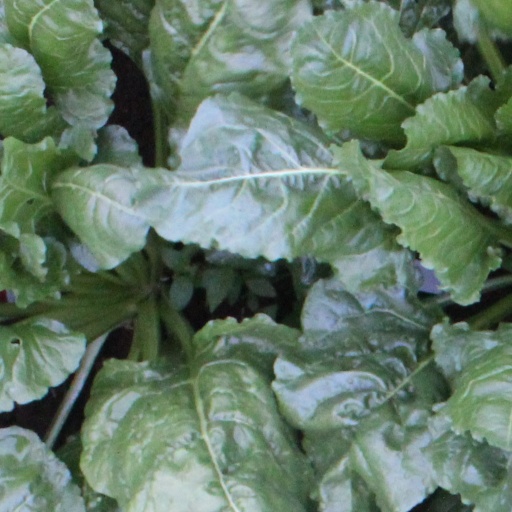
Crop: sugar beet